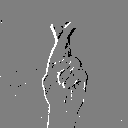
ASL letter: r